Adana

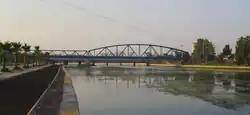
Demirköprü

Water sports are also popular in Adana. Adana Demirspor's water polo team is a legend in the community, joining the Turkish Water Polo League in 1942 after Turkey's first modern watersports venue, the Atatürk Swimming Complex, opened in Adana in 1936. The team has a record twenty-two years of straight championship titles in the Turkish Men's Water Polo League, seventeen years of it without losing a game, hence their nickname "The Unbeatables". Demirspor has a total of twenty-nine championship titles.